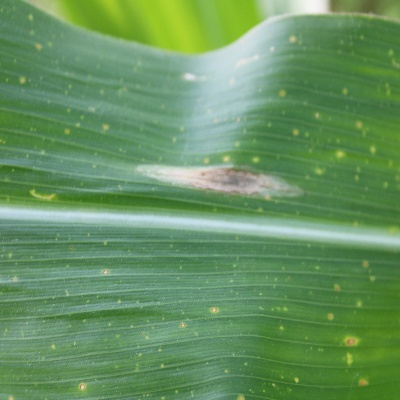
Crop: Maize
Condition: leaf spot